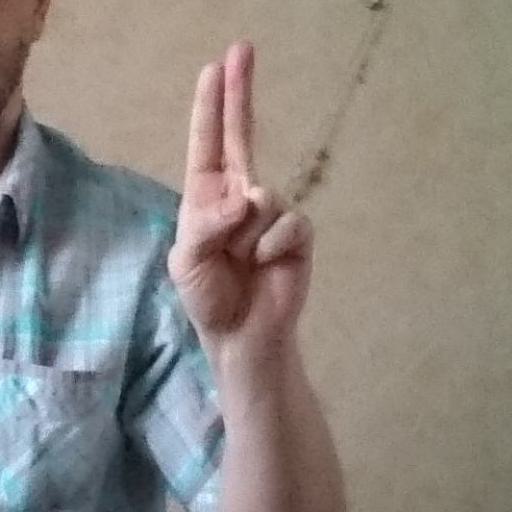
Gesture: two_up